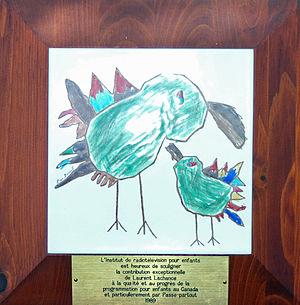
Plaque-distinction remise à Laurent Lachance en 1989 par l'Institut de radiotélévision pour enfants pour souligner sa contribution exceptionnelle à la qualité et au progrès de la programmation pour enfants au Canada et particulièrement par Passe-Partout.
Laurent Lachance, M.A., B. Pédagogie, B.A. est un linguiste, pédagogue, auteur et créateur québécois. Né à Montréal le 16 mars 1931, Laurent Lachance fait ses études à l'Université de Montréal où il obtient un baccalauréat des arts en 1954, un baccalauréat en pédagogie en 1956 et une maîtrise des arts en 1963. Il poursuit également des études en histoire de l'art et beaux-arts.